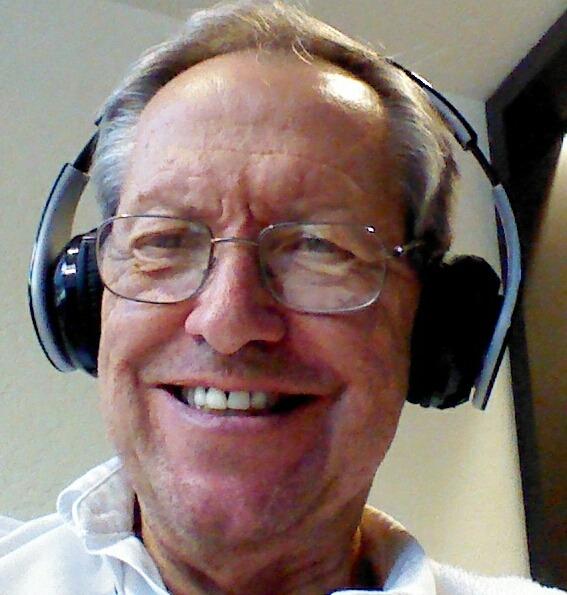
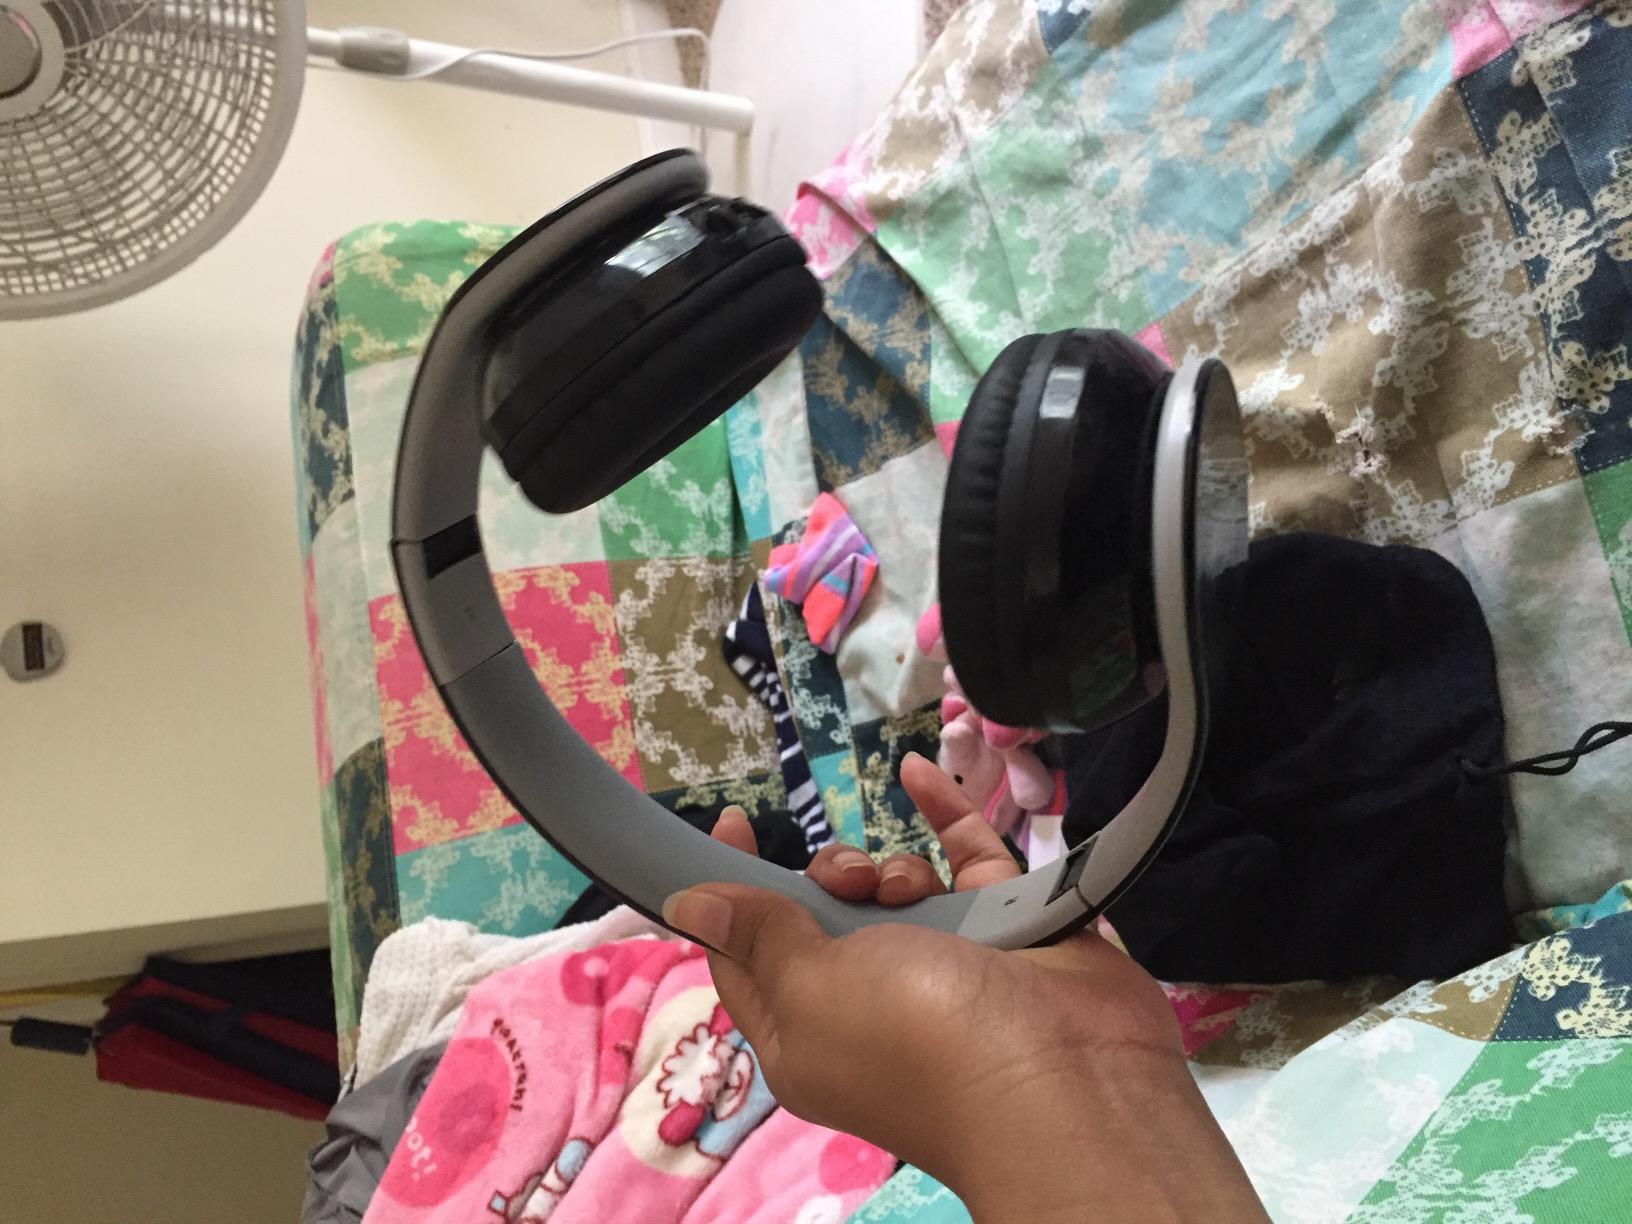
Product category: headphones
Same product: yes